El Dorado

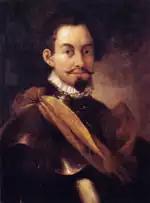
Philipp von Hutten

In early 1539, after nearly two years on the plateau, Quesada received reports that a group of Europeans was camped in the Magdalena Valley near Neiva, southwest of Bacatá. This was an army led by Sebastián de Belalcázar, who had left Quito hurriedly in March 1538, after learning that his former general, Francisco Pizarro, had issued a warrant for his arrest. Arriving at Popayán, he had decided to venture east into the highlands. According to Belalcázar's treasurer, Gonzalo de la Peña, the expedition left Popayán "in search of a land called "el dorado"". This is the first appearance of this phrase in the historical record.